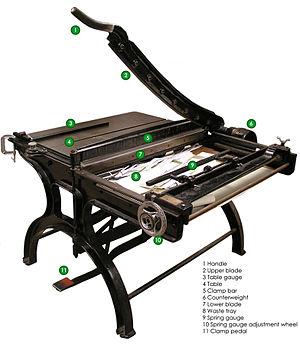
L'artisan relieur est un professionnel du livre qui crée des reliures de manière artisanale en appliquant les techniques traditionnelles ou plus modernes.